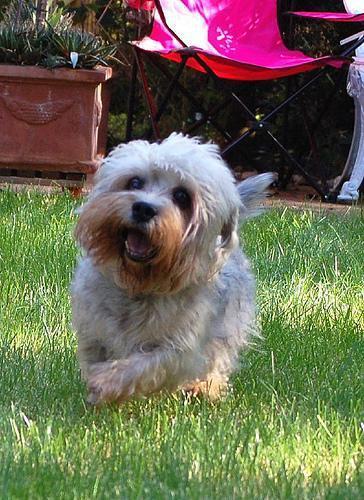
Dandie_Dinmont